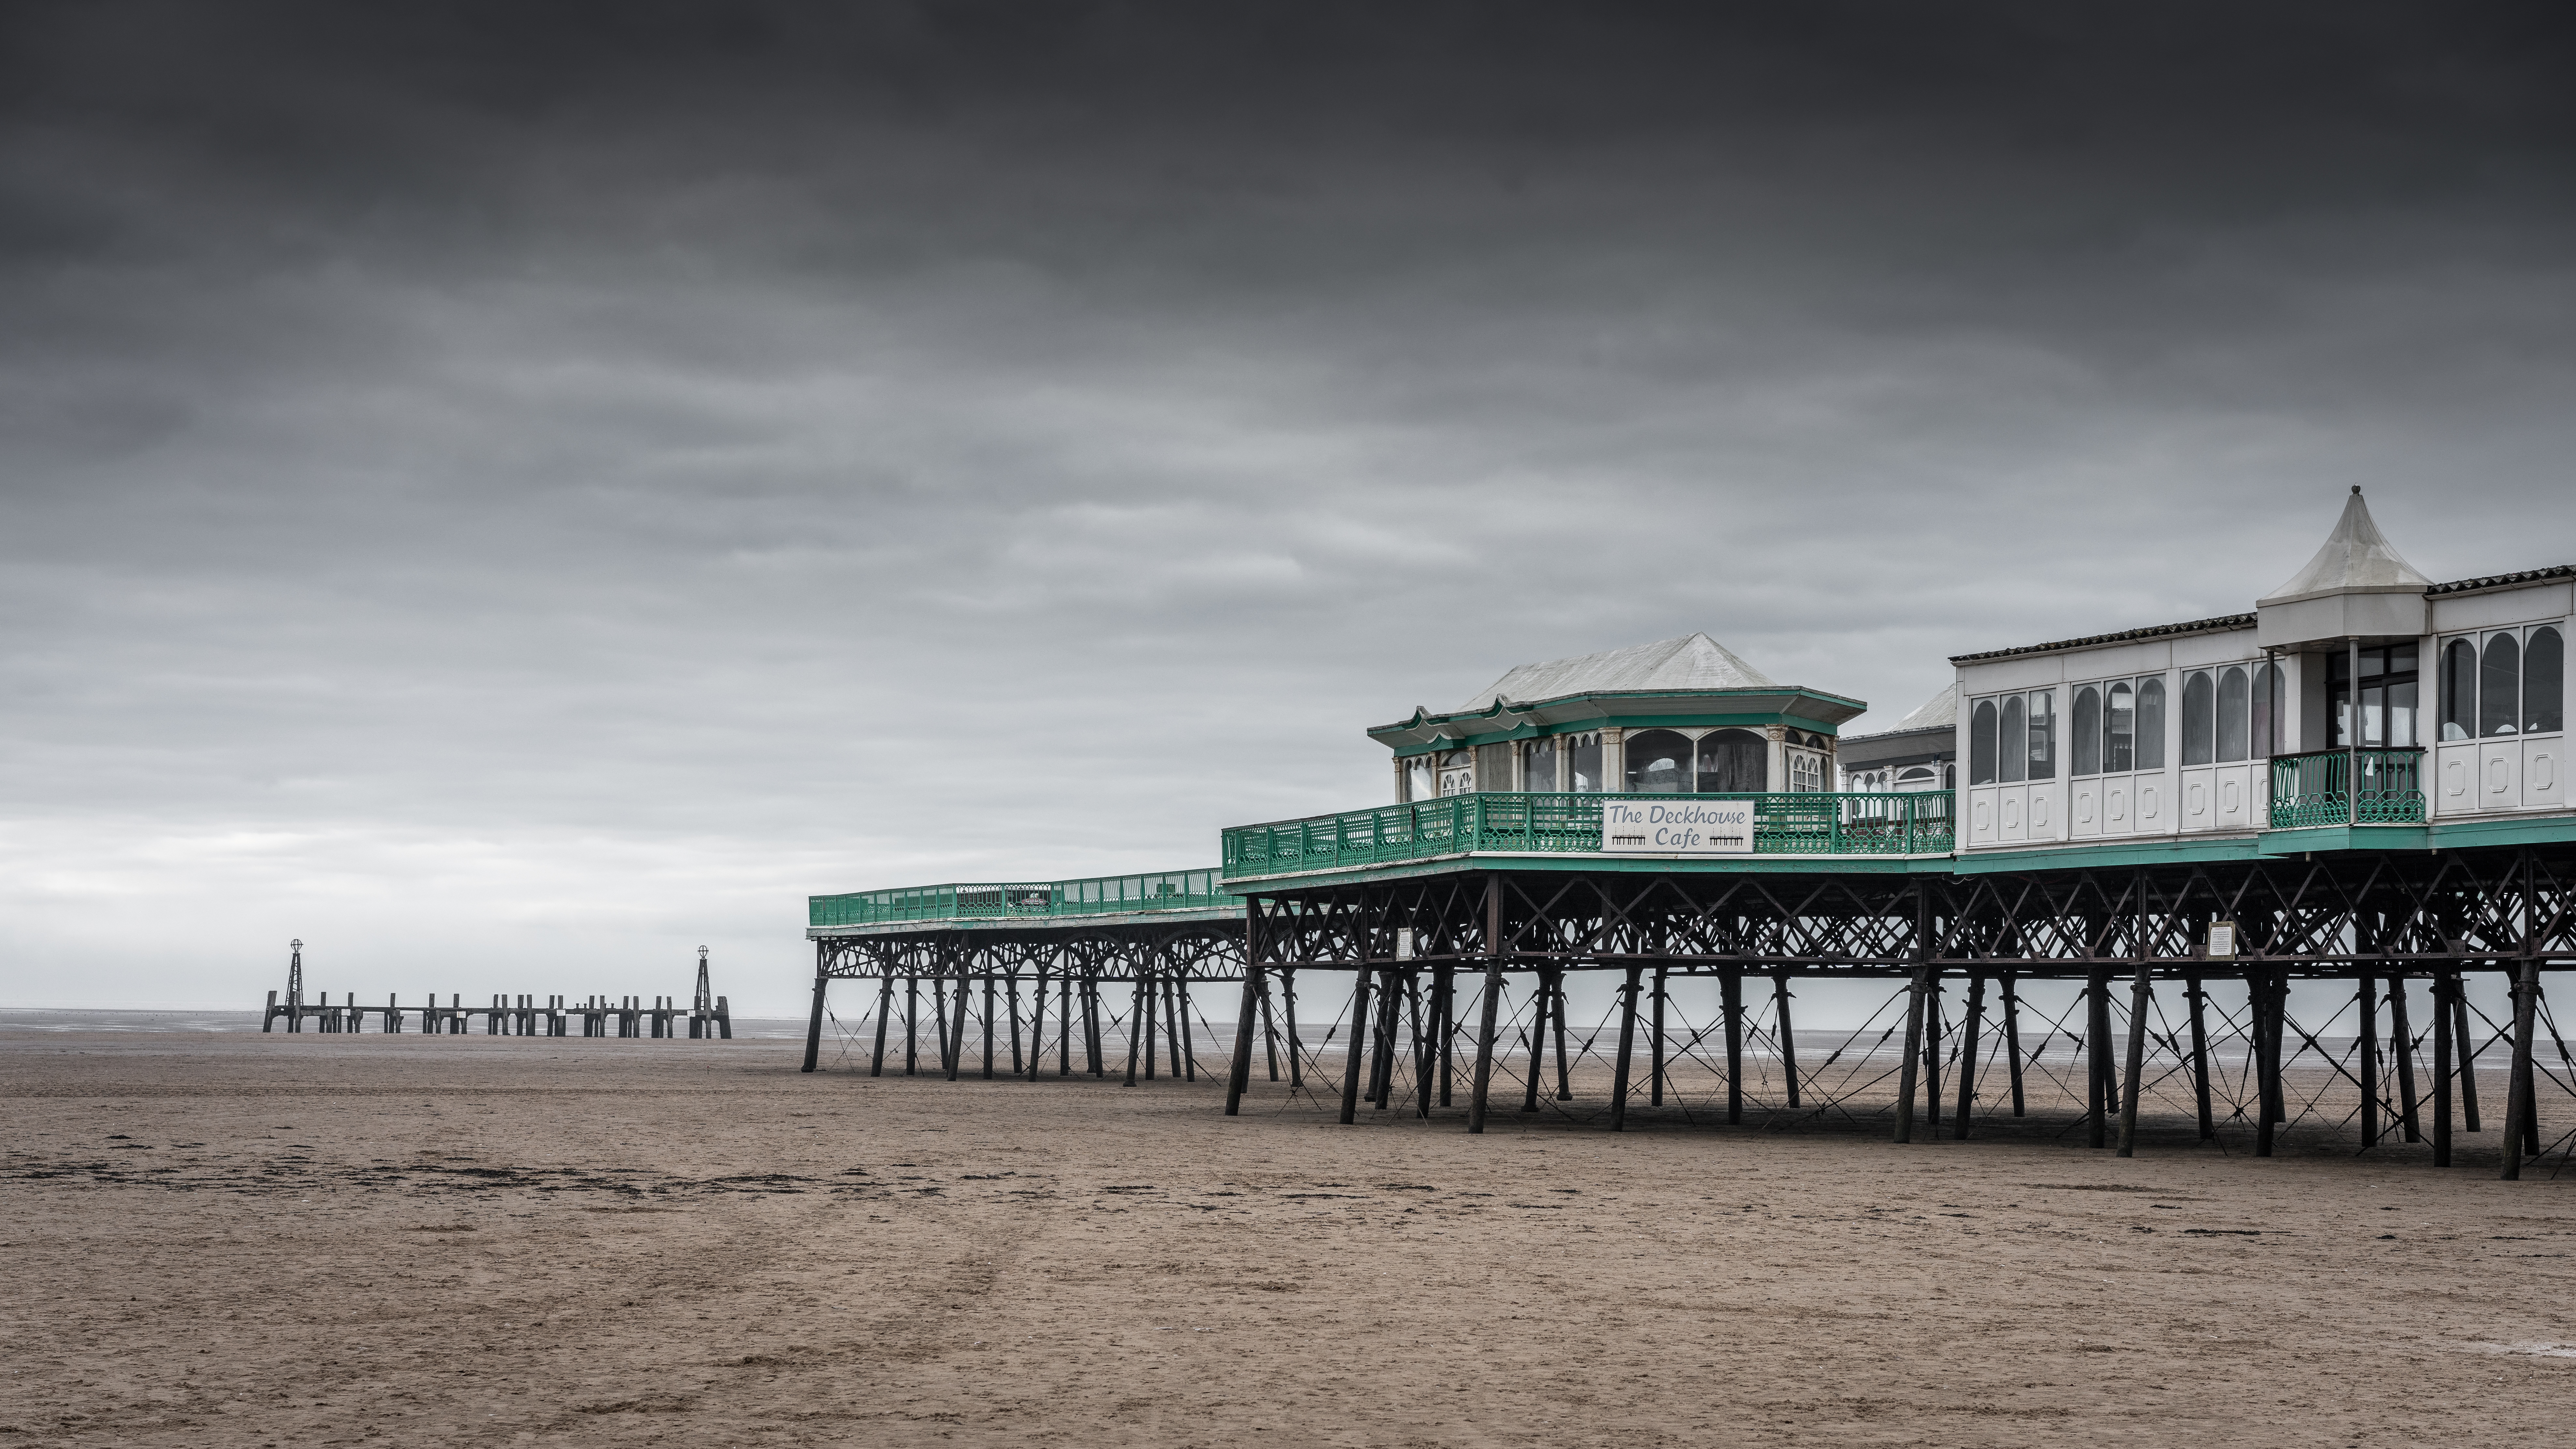
beach, sea, coast, sand, ocean, horizon, winter, people, boardwalk, shore, dog, pier, walkway, body of water, beachphotography, photos, lancashire, 2015, dunes, 20161201, stannes, lytham